Venues of the 1952 Winter Olympics

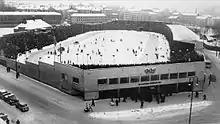
Bislett stadion during the Olympics

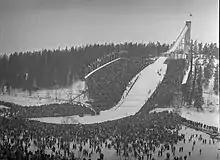
Holmenkollbakken two weeks after the Olympics

The 1952 Winter Olympics were held in and around Oslo, Norway, from 14 to 25 February 1952. Ten competition and eight non-competition venues were used, in addition to three designated, but unused, reserve competition venues. Six of the competition venues were located in Oslo, while one each was located in Bærum, Skedsmo, Drammen and Krødsherad. Bislett stadion was the centerpiece of the games, hosting the opening and closing ceremonies, the speed skating and the figure skating. Bislett featured both a circumference speed skating track and a long rink used for figure skating, separated by snow banks. Two reserve venues were designated for the skating events, Tryvann stadion in Oslo and Hamar stadion in Hamar.